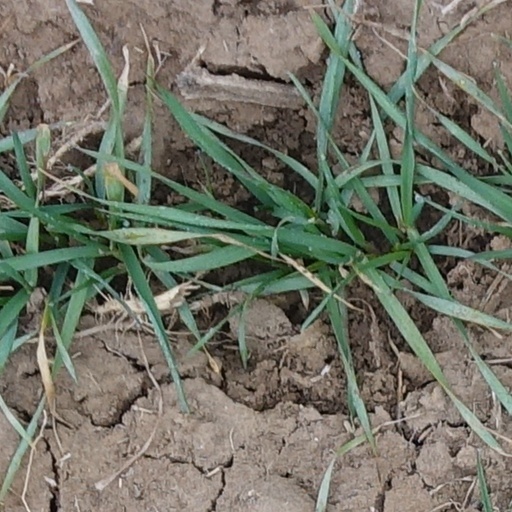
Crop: wheat